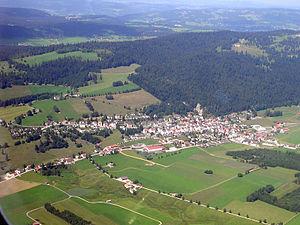
Les Ponts-de-Martel sont une commune suisse du canton de Neuchâtel, située dans la région Montagnes.